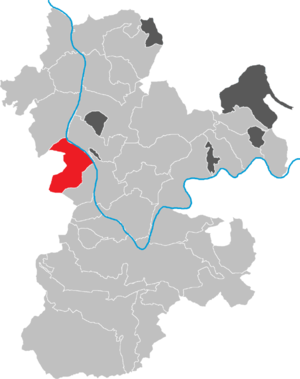
Wörth am Main
Kort
Wörth am Main er en by i Landkreis Miltenberg i Regierungsbezirk Unterfranken i den tyske delstat Bayern.